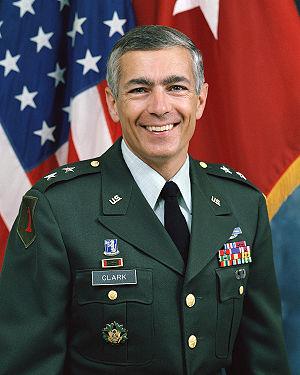
L'Académie militaire de West Point est une base et une académie militaire de l'armée de terre américaine, une des écoles militaires les plus prestigieuses aux États-Unis avec celle de l'Académie navale d'Annapolis et l'Académie de la Force aérienne des États-Unis.